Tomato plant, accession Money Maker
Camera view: vertical (180 deg); turntable rotation: 330 degrees
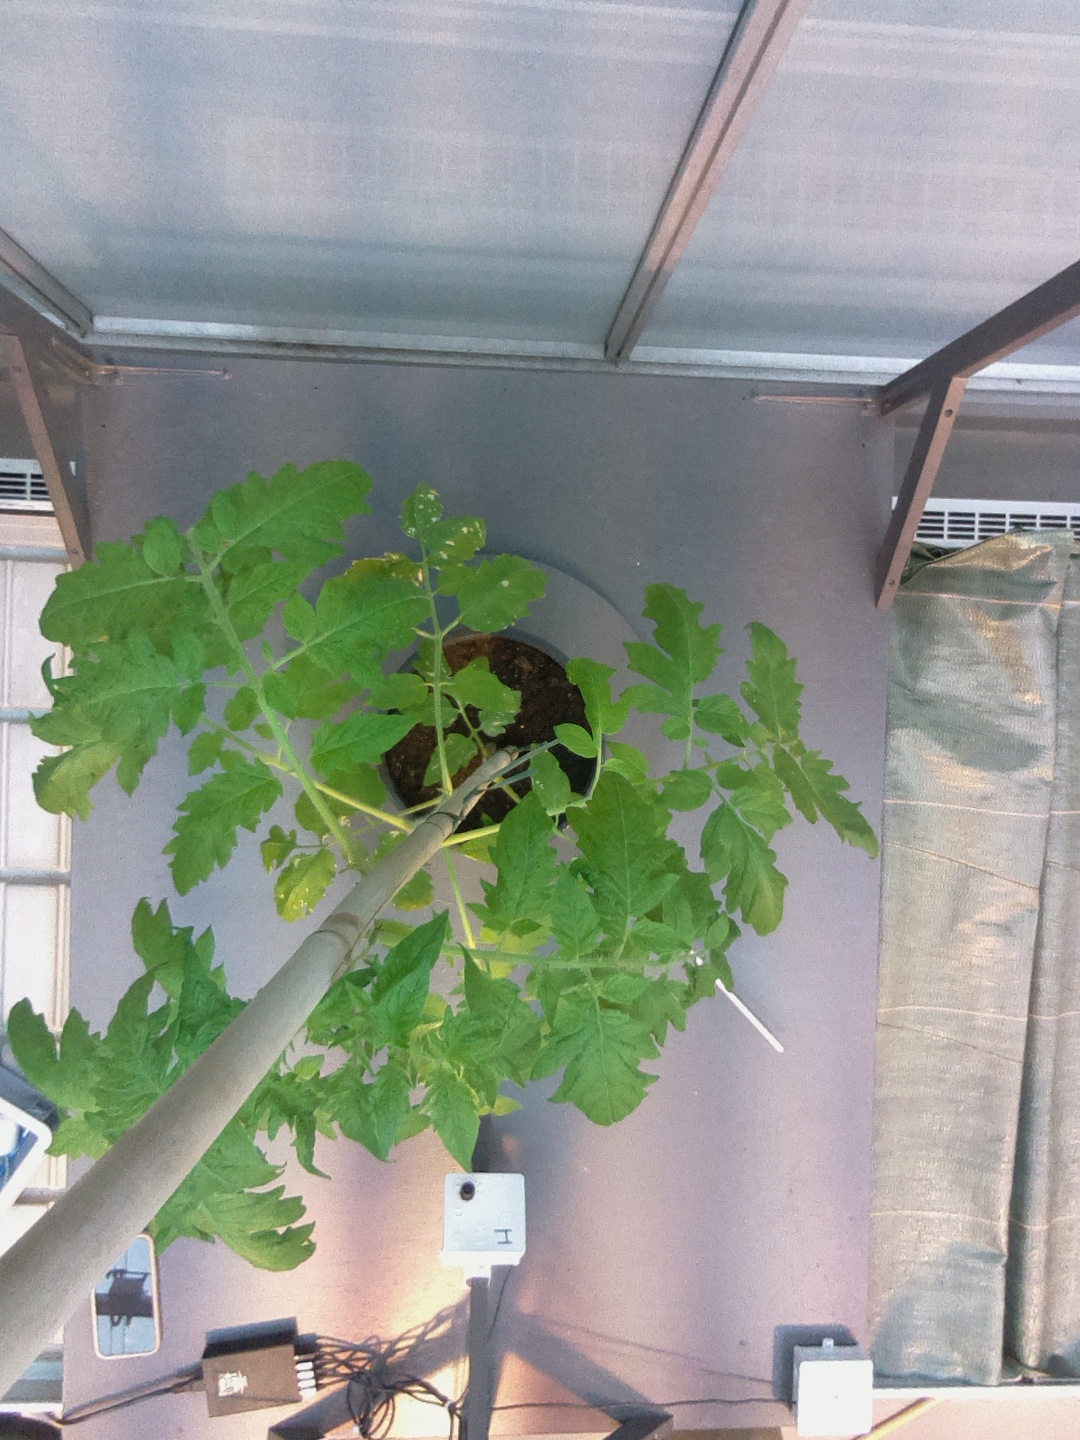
BBCH growth stage 16: 12 of true leaves visible